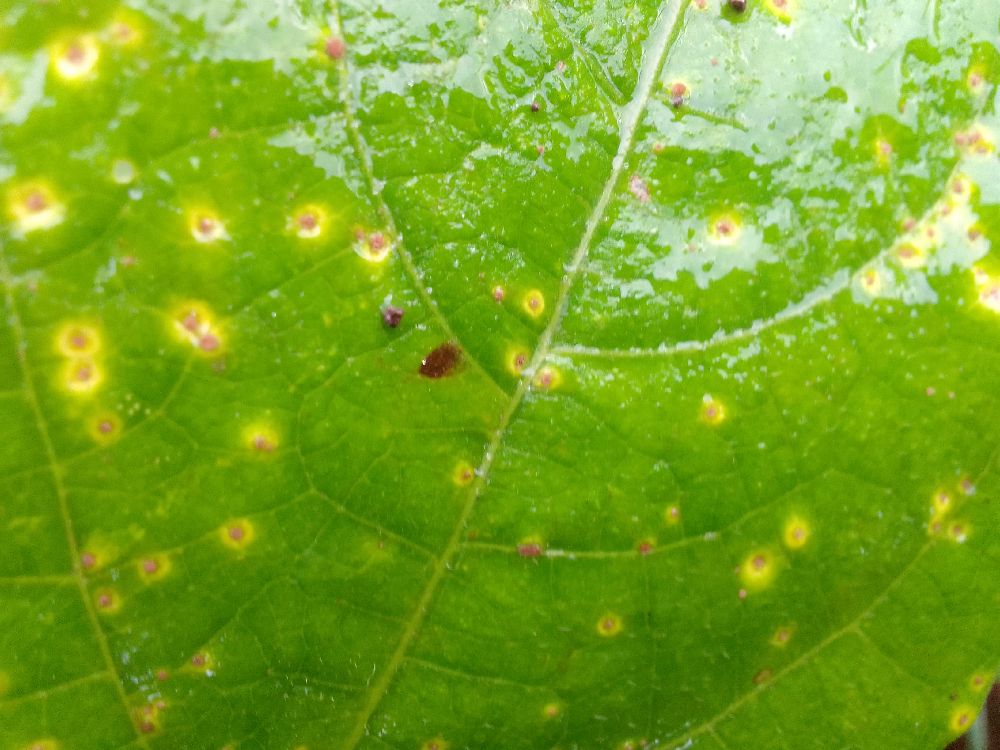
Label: rust